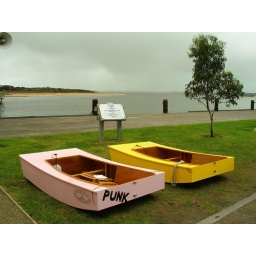
The sky is more stormy over the puddle ducks. The pink one is mine.